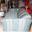
Label: couch